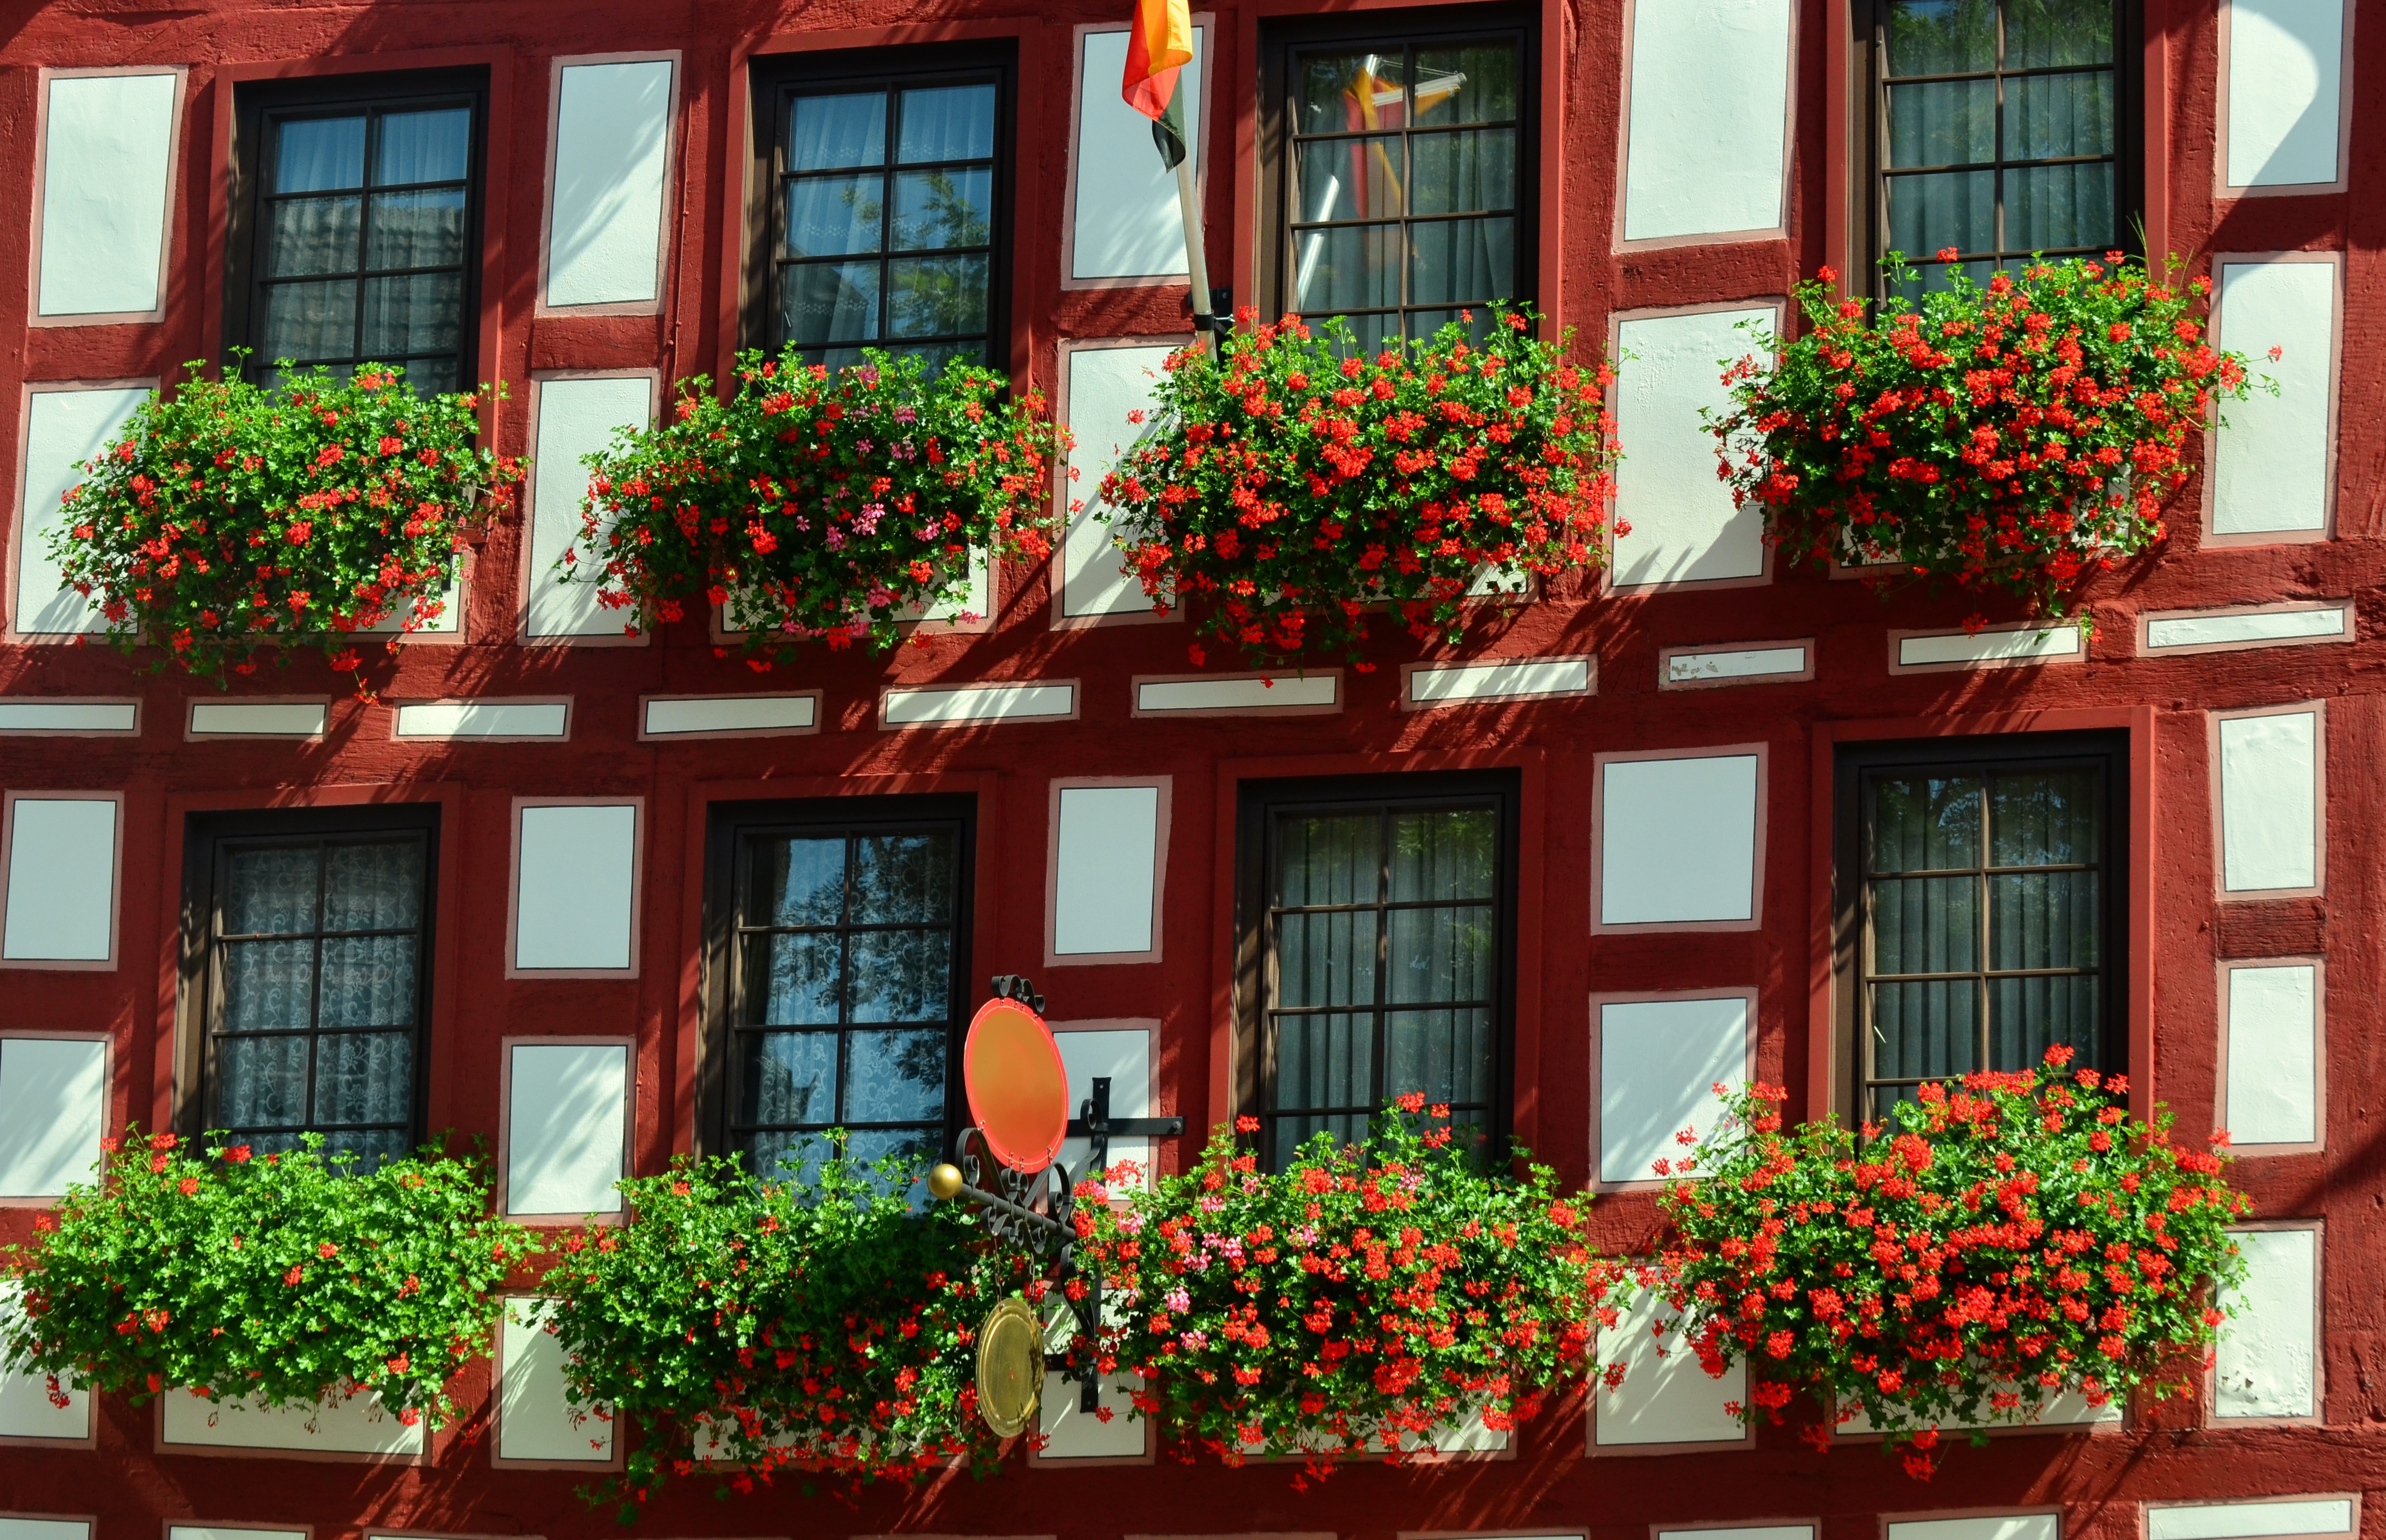
architecture, house, flower, window, building, restaurant, home, balcony, red, facade, old town, geranium, hotel, germany, neighbourhood, fachwerkhaus, truss, timber framed building